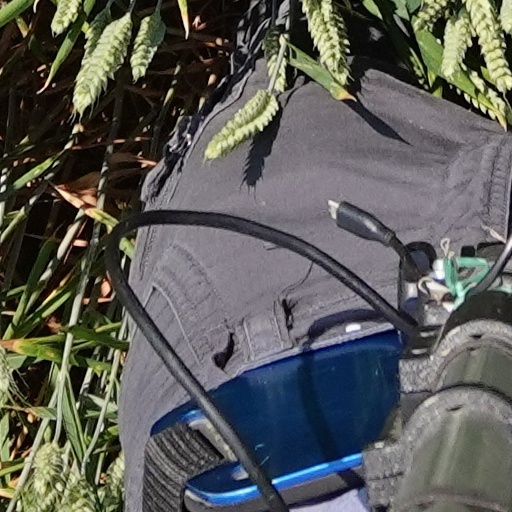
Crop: wheat